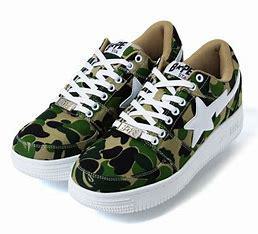
Brand: BAPE
Model: Bapesta